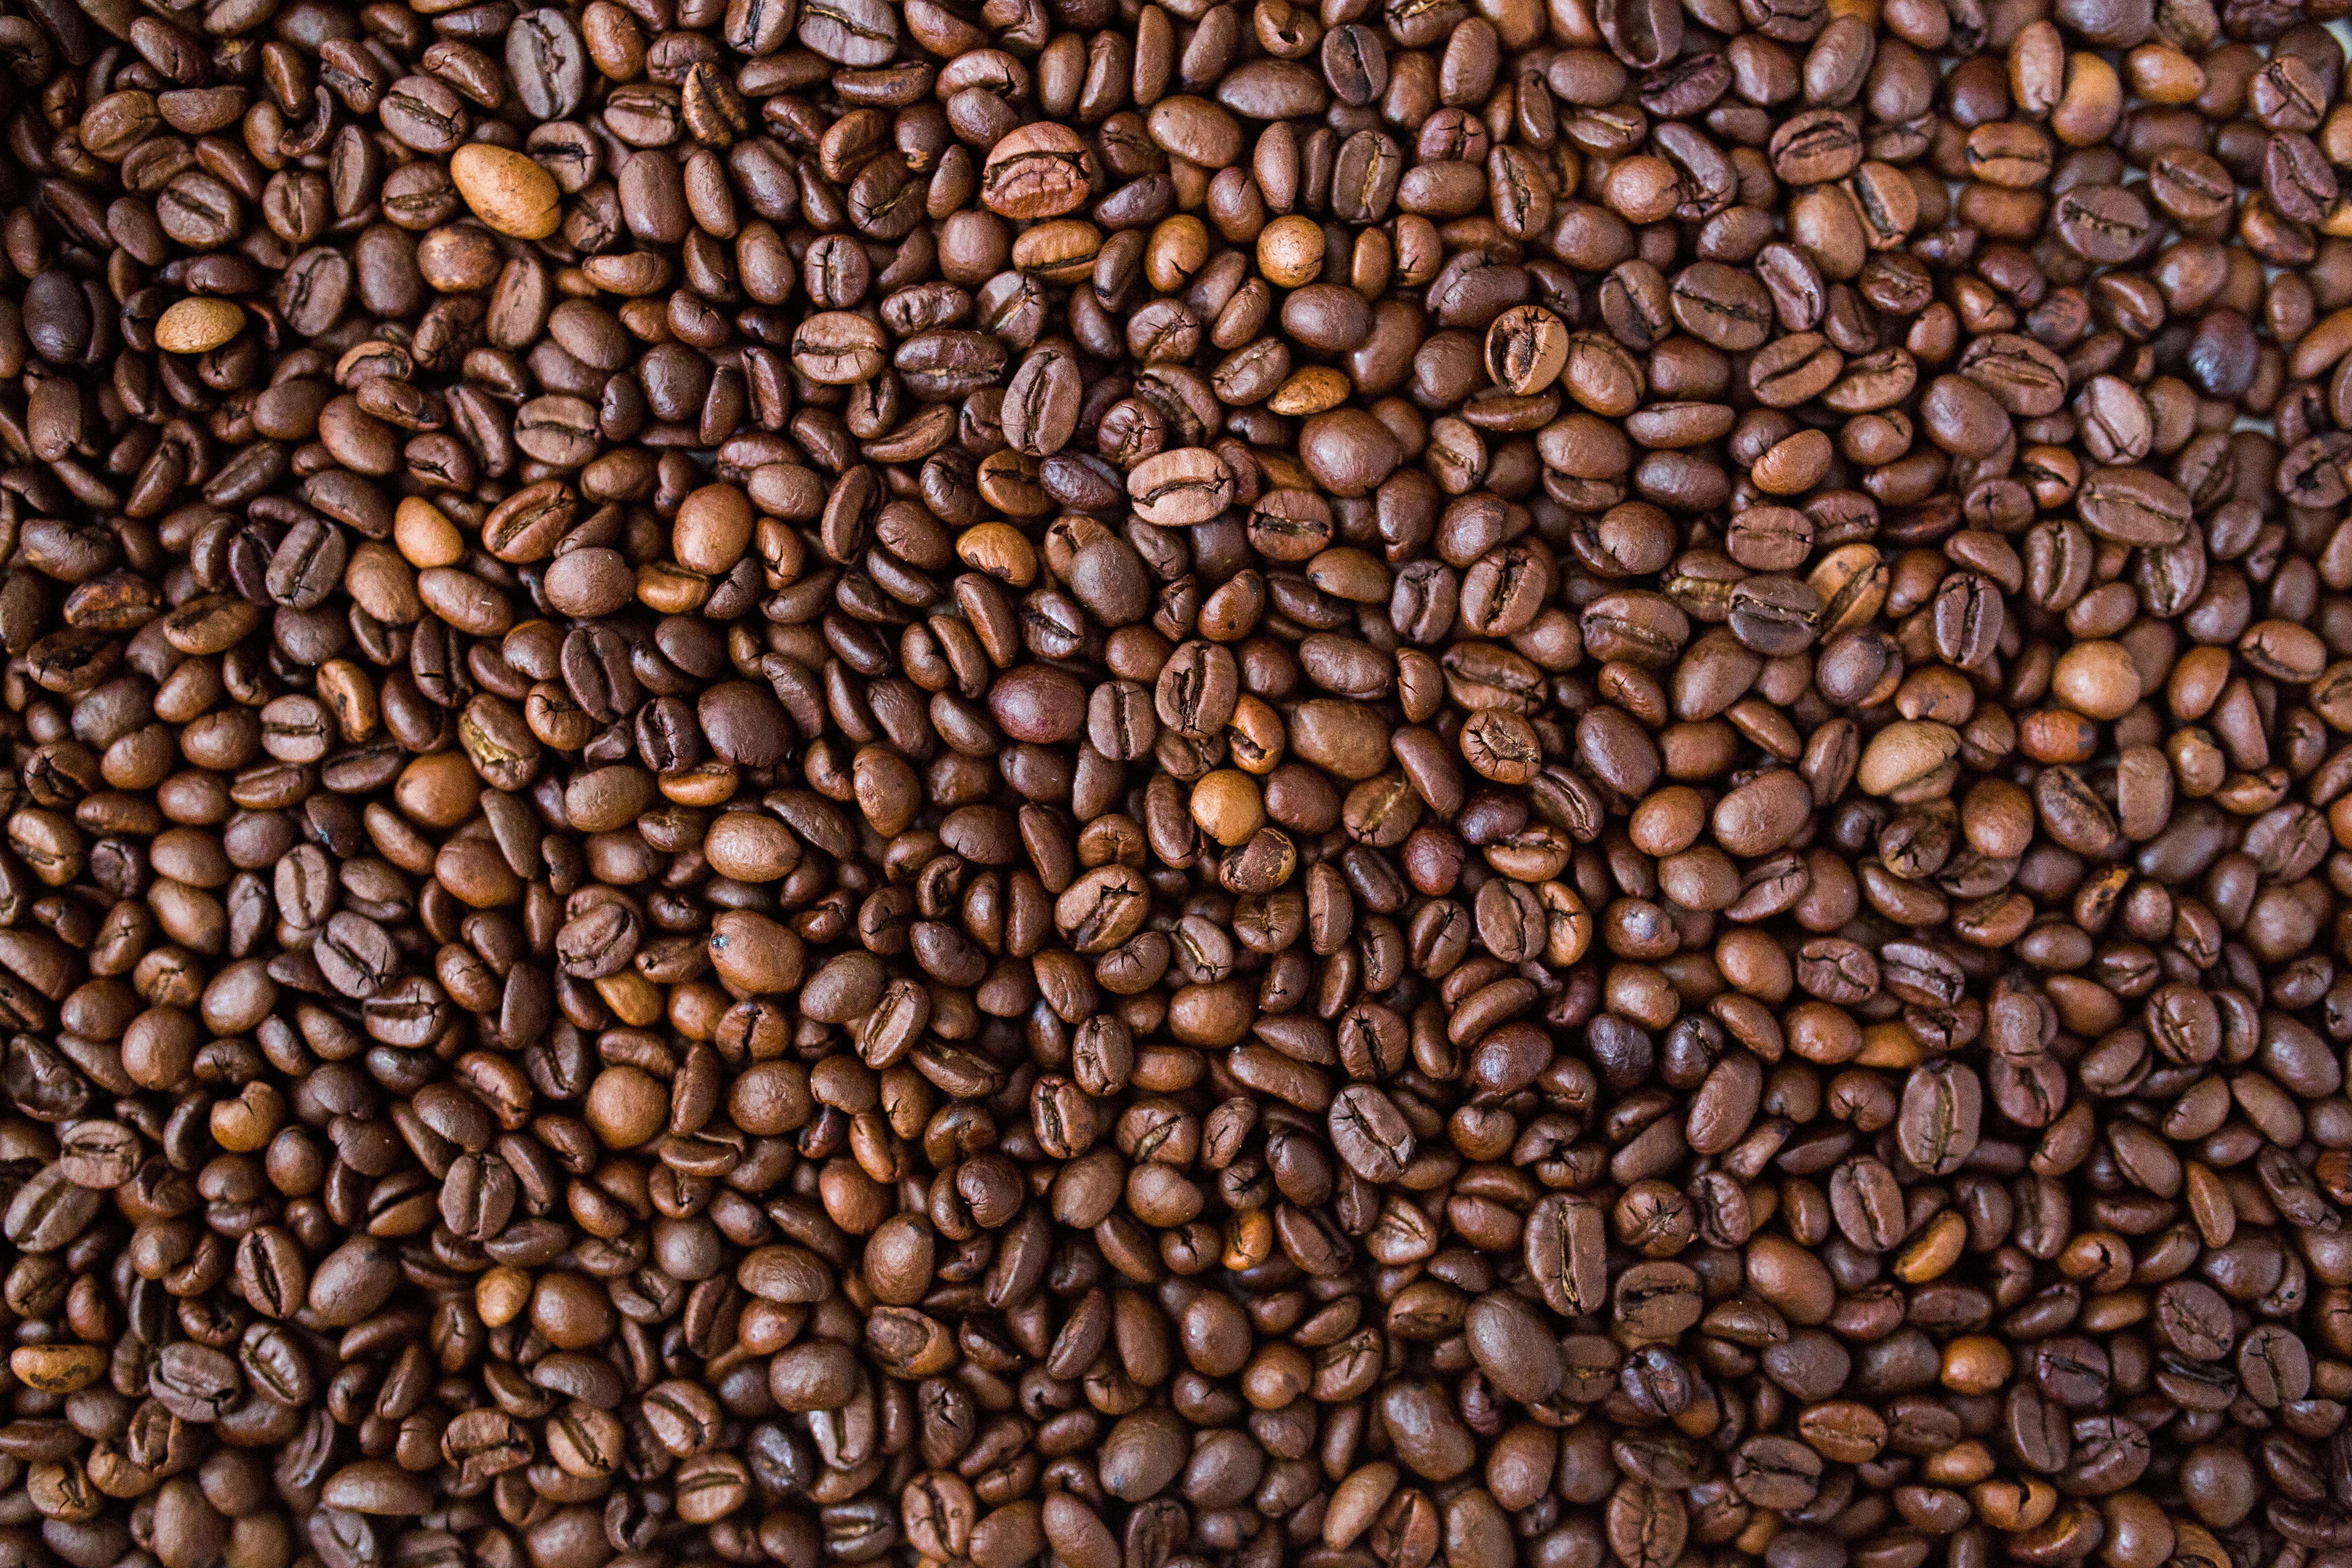
coffee, texture, pattern, food, produce, crop, soil, agriculture, caffeine, coffee beans, grass family